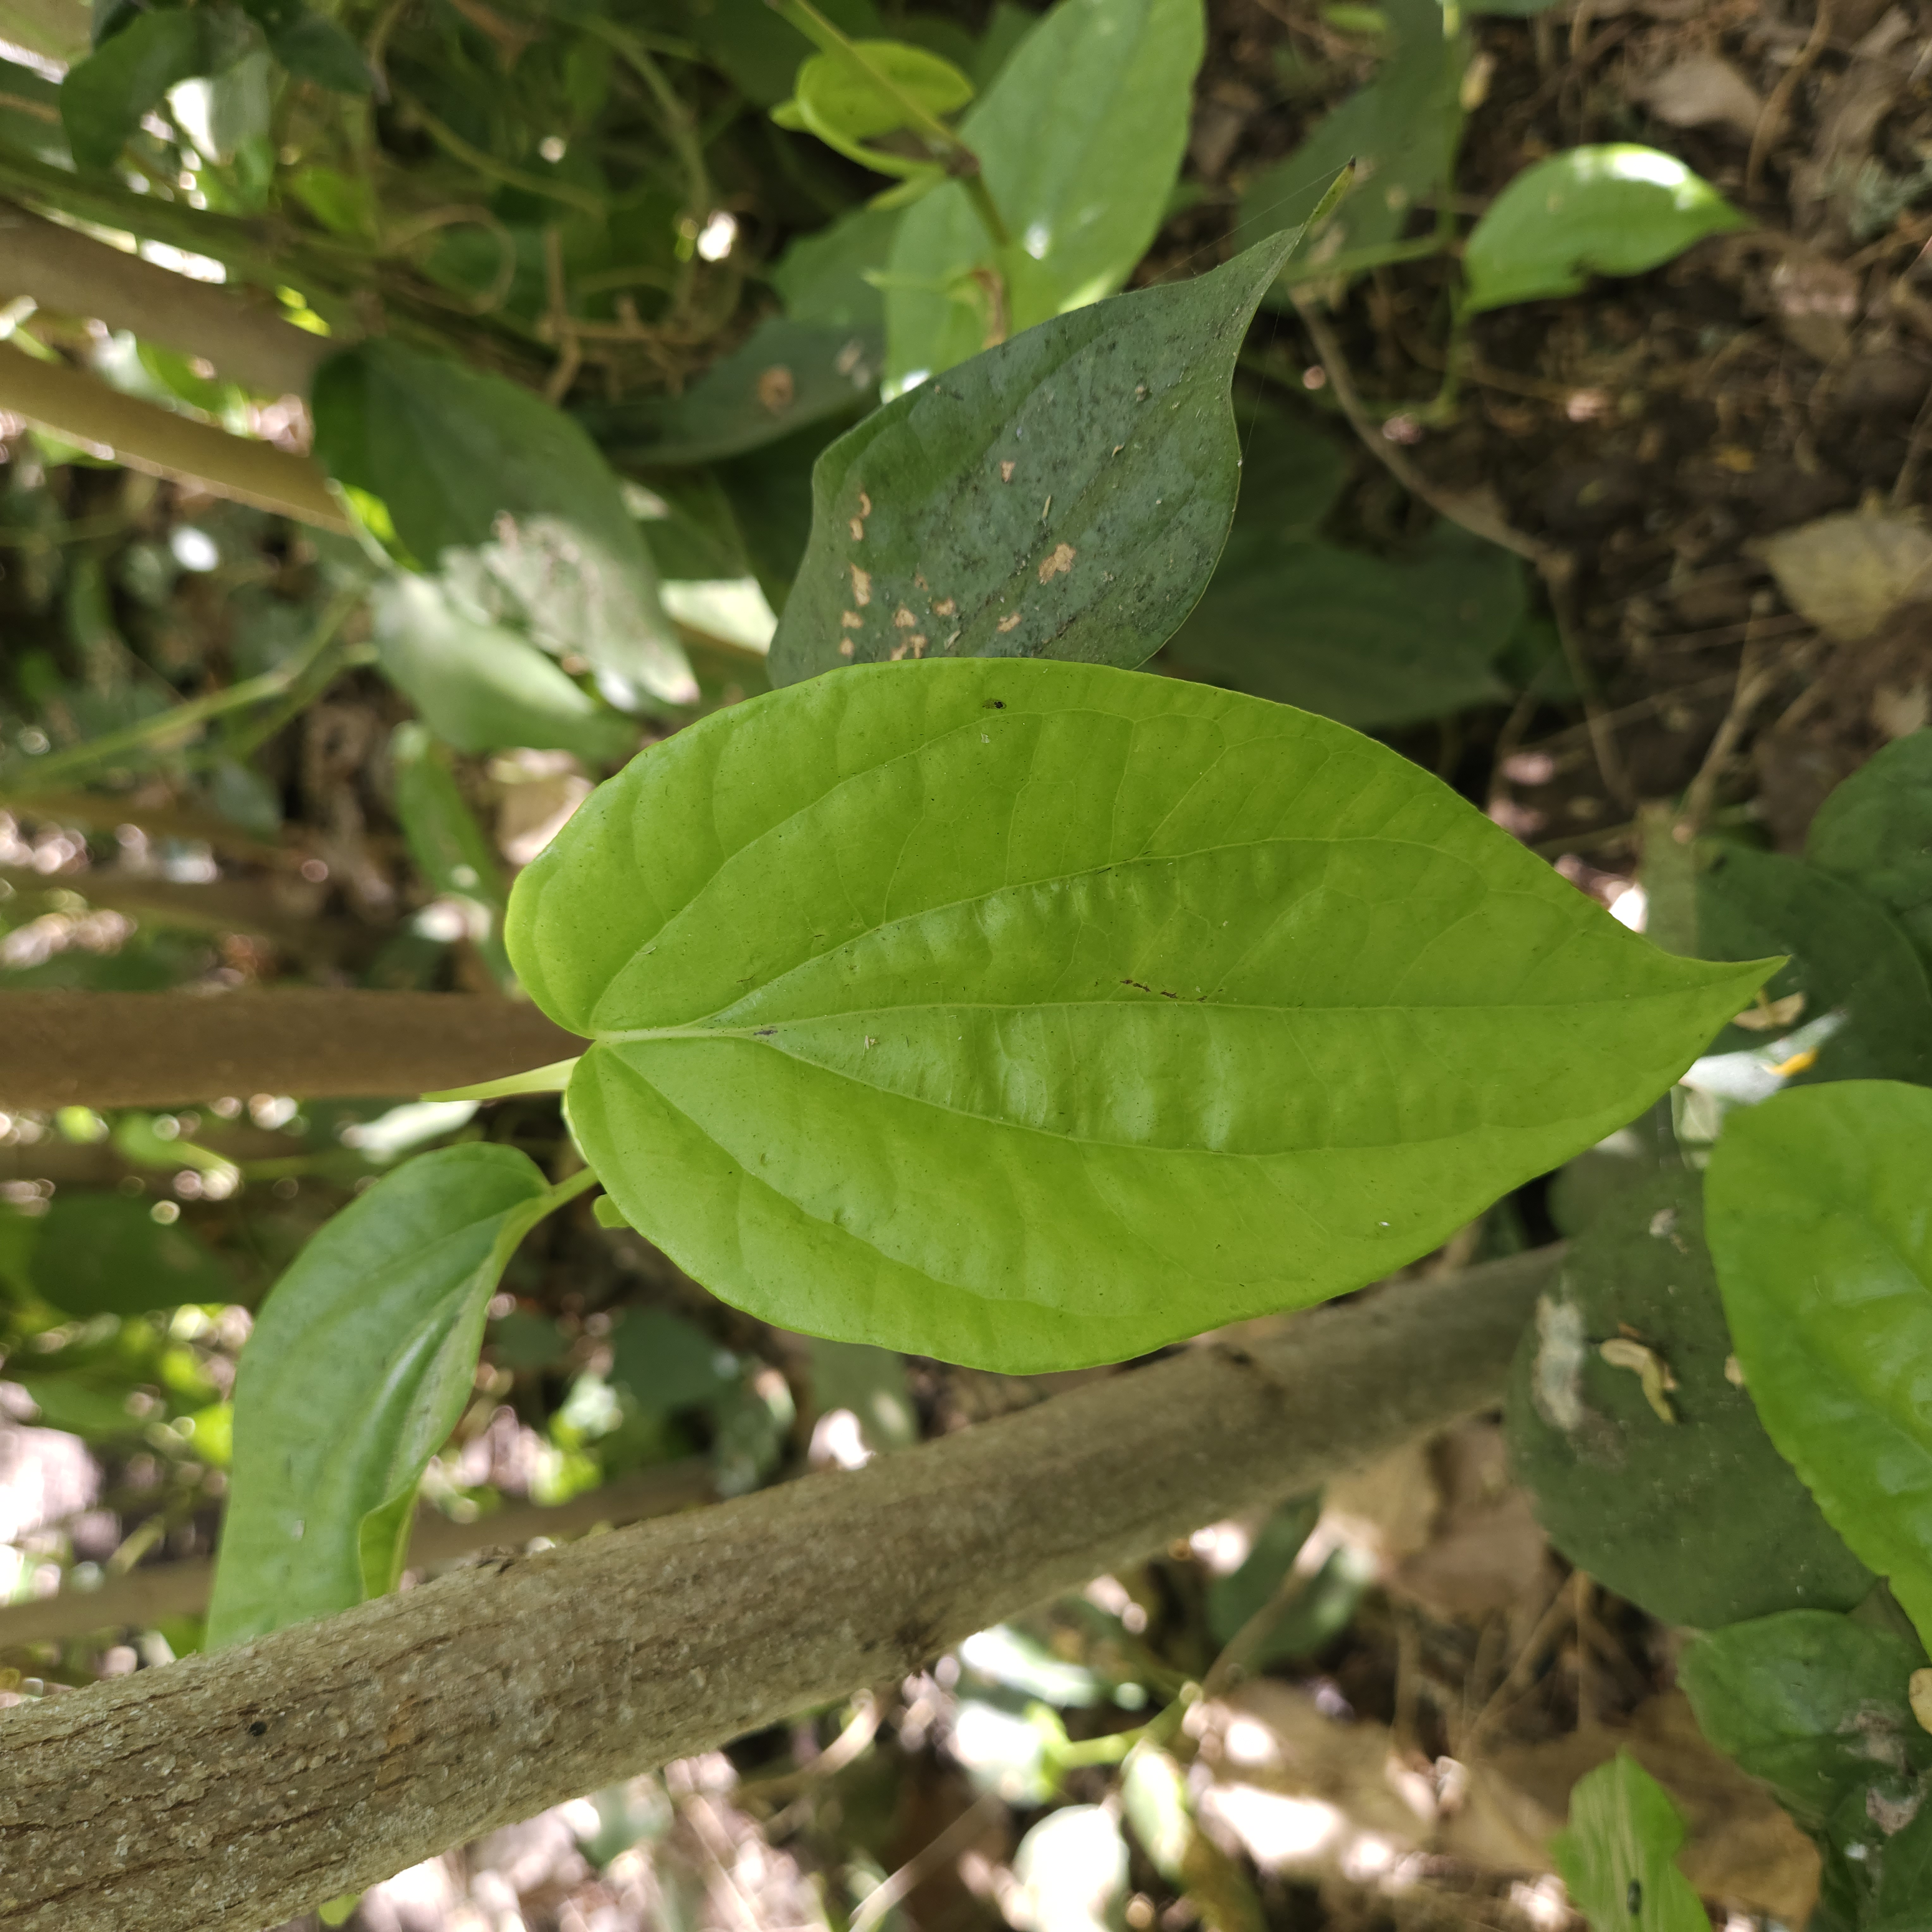
Label: Healthy